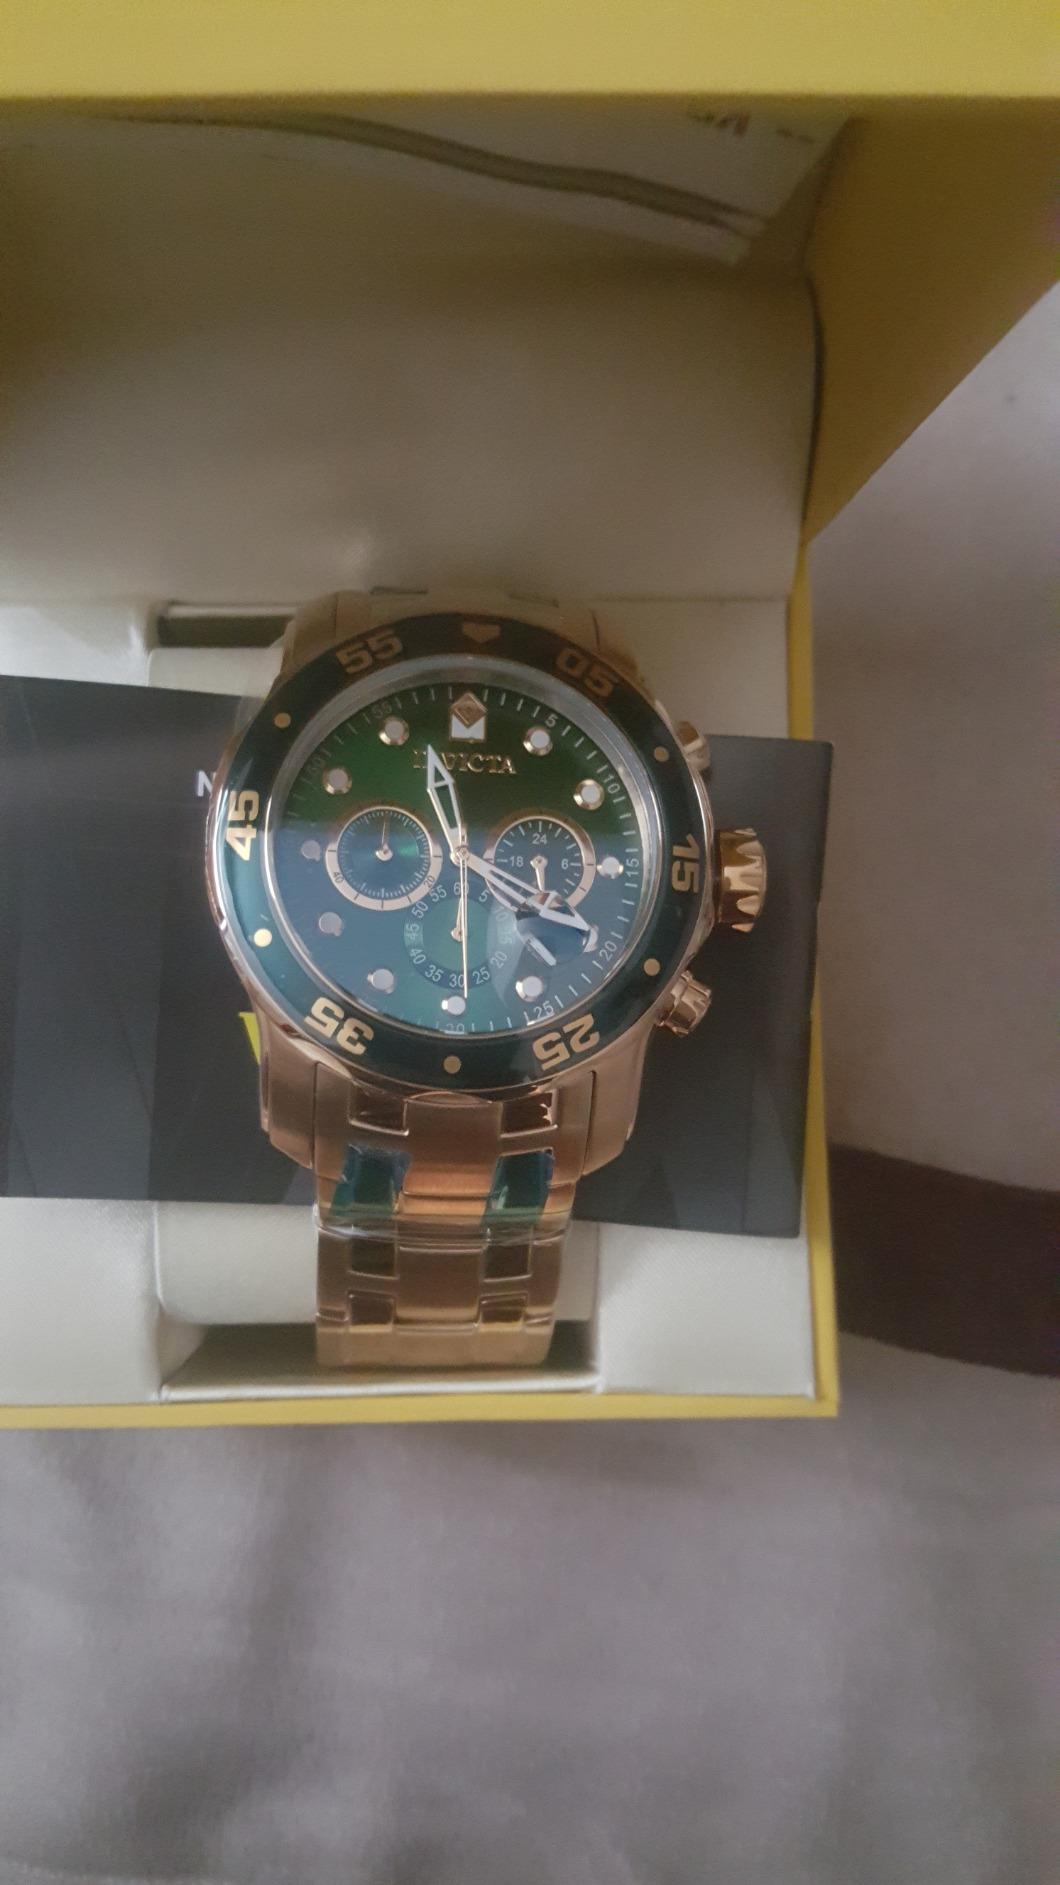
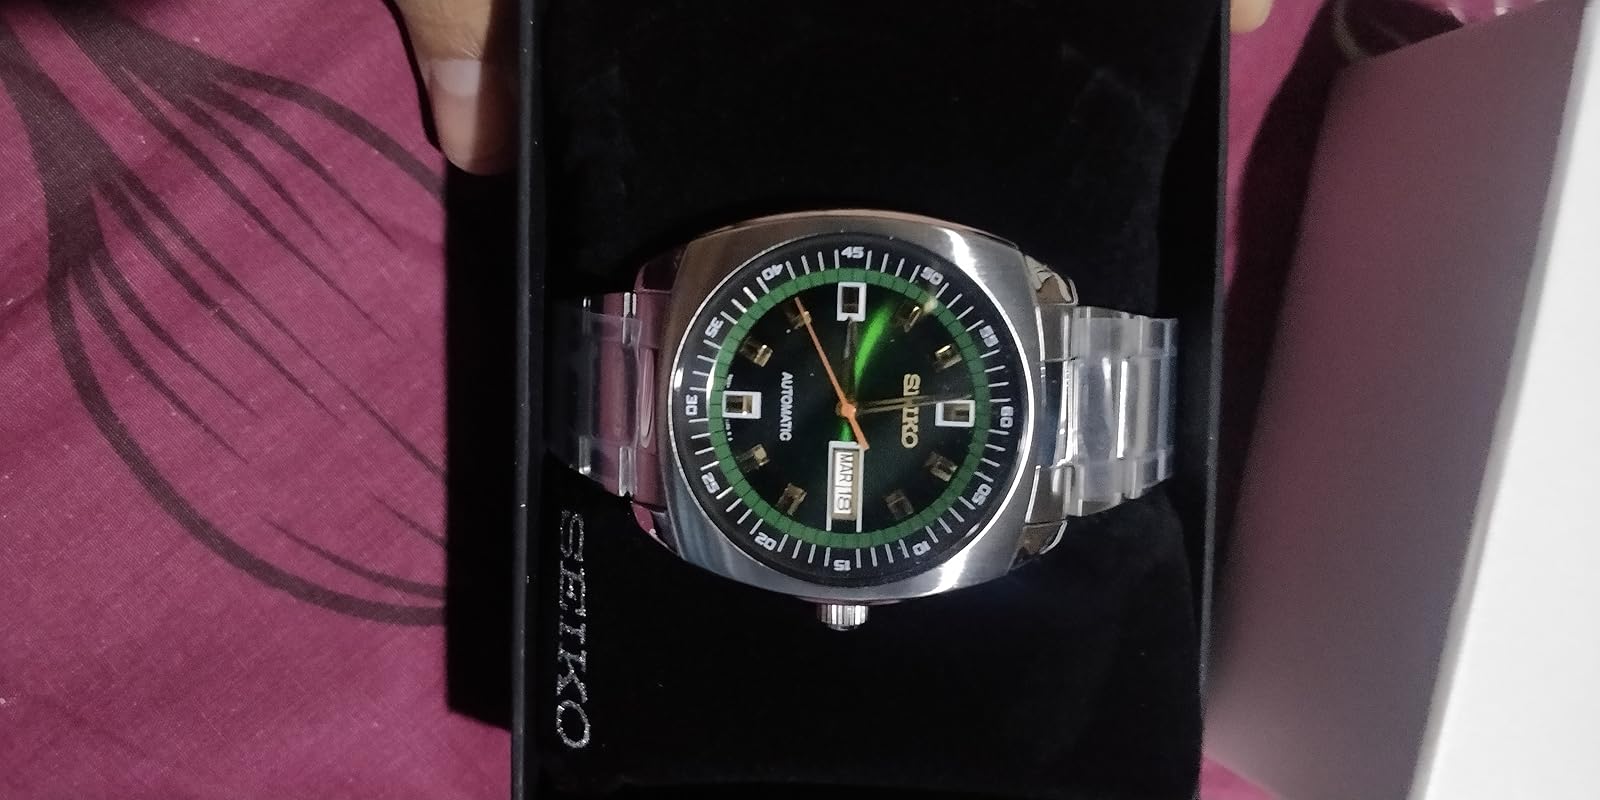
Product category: accessories_watch
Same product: no